Principality of Benevento

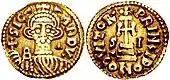
Solidus of Sicard

In the following century despite the continuing hostility of the Frankish sovereigns, Benevento reached its apex, imposing a tribute on Naples and capturing Amalfi under Duke Sicard. When Sicard was assassinated in 839, a civil war broke out. Sicard's brother, Siconulf, was proclaimed prince in Salerno while the assassin Radelchis took the throne in Benevento. After 10 years of civil war, Emperor Louis II ended the conflict by decreeing that the duchy be split into two distinct principates: Benevento (with Molise and Apulia north to Taranto) and the Principality of Salerno. As a part of the partition, Capua was made part of the Principality of Salerno.